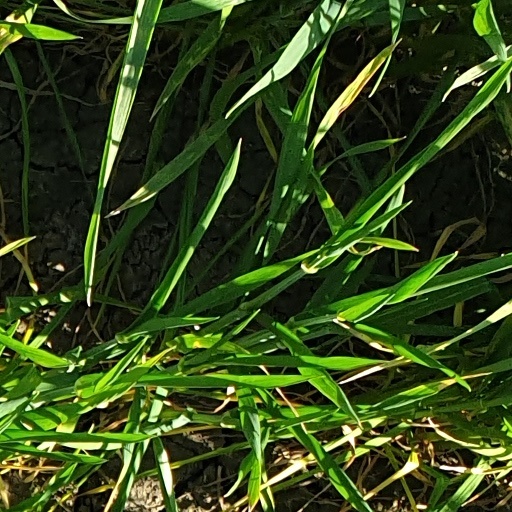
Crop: wheat